George Macy

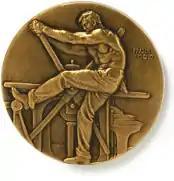
American Institute of Graphic Arts medal awarded to George Macy in 1953.

By setting up a subscription service, Macy was able to work with a larger budget for subscribers. His goal was to create a more affordable way for classic books to get to the masses. Artists contracted to illustrate books were given a lot of freedom and budget, but also sometimes lost his gambles. The 1935 publication of James Joyce’s "Ulysses" was illustrated with line drawings by Henri Matisse, which are almost unrelated to the text.